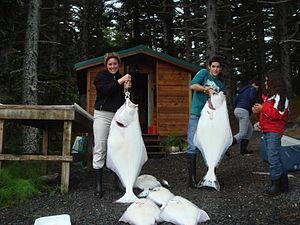
Les Pleuronectiformes ou poissons plats forment un ordre de poissons à nageoires rayonnées. Les plies, les soles, les flets, les flétans, cardeaux, limandes, turbots, les carlottins, barbues, les cardines sont, sauf exceptions, des poissons de ce groupe.